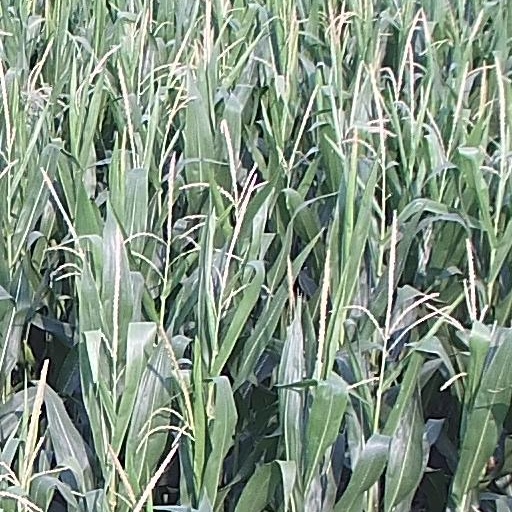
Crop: maize; corn